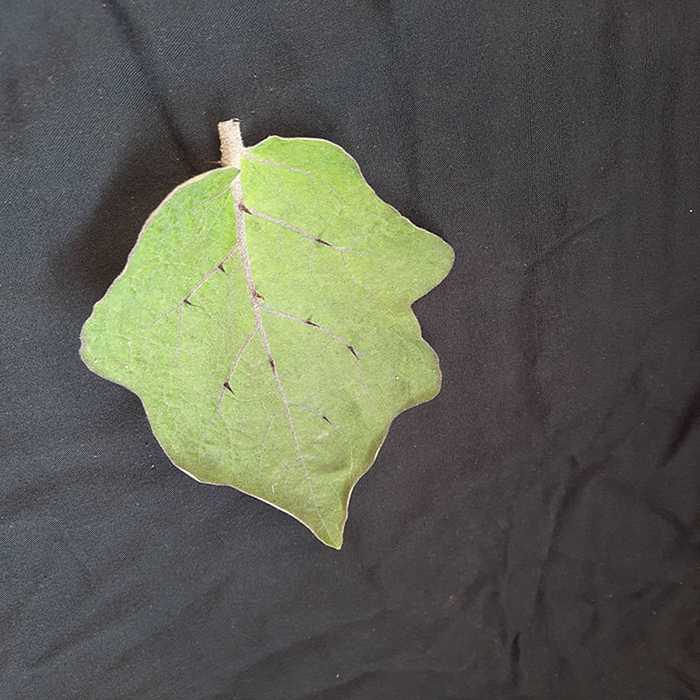
Plant: Eggplant
Label: Eggplant fresh leaf